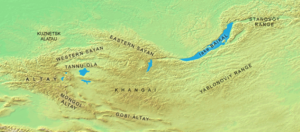
La dépression de Minoussinsk ou de Khakas-Minoussinsk est une dépression située au sein des montagnes de Khakassie et du kraï de Krasnoïarsk, en Sibérie méridionale. L'altitude varie entre 200 et 700 m, formant une plaine avec quelques rares petites collines et entrecoupée de vallées où coulent l'Ienisseï et ses affluents majeurs. Les principales villes de la dépression sont Minoussinsk et Abakan.
Les monts Khangaï sont un massif montagneux de Mongolie, à 400 km environ à l'ouest d'Oulan-Bator. Ils s'étendent sur environ 500 km d'est en ouest et 300 km du nord au sud, et culminent au mont Otgontenger. Les rivières Orkhon, Selenga, Zavkhan, Orog, Ongi, Tchuluut, Tes et Böön Tsagaan en sont issues.
Les monts Saïan ou massif des Saïan forment un massif montagneux du sud-ouest de la Sibérie.
L'Alataou de Kouznetsk est un chaînon de moyenne montagne au nord-ouest du Saïan occidental dans l'oblast de Kemerovo dans le sud de la Sibérie occidentale.